El Retiro (Lake Wales, Florida)

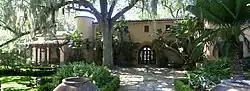

El Retiro (also known as Encierro and as Pinewood Estate) is a historic site in Lake Wales, Florida. It is located at 1151 Tower Blvd, Lake Wales, FL 33853. The 12,900 square foot house was designed by architect Charles R. Wait for the original owner, Charles Austin Buck, a Bethlehem Steel executive.